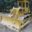
Label: tractor